Pratt & Whitney F100

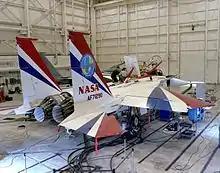
The F-15 ACTIVE showing its 3D axisymmetric thrust vectoring nozzles on its F100-PW-229s.

The F100-PW-100 first flew in an F-15 Eagle in 1972 with a maximum continuous power rating of , military power of , and afterburning thrust of with 5-minute limit. Due to the advanced nature of engine stemming from ambitious performance goals, numerous problems were encountered in its early days of service including high wear, stalling and "hard" afterburner starts. These "hard" starts could be caused by failure of the afterburner to start or by extinguishing after start, in either case the large jets of jet fuel were lit by the engine exhaust resulting in high pressure waves causing the engine to stall; these stagnation stalls usually occurred at high Mach and high altitude, and could seriously damage the turbine if the condition was not corrected. The problems were contributed by pilots making much more abrupt throttle changes than previous fighters and engines due to the excess thrust available. Early problems were eventually solved by the development of the F100-PW-220 in the early 1980s, which the -100 could be upgraded to.